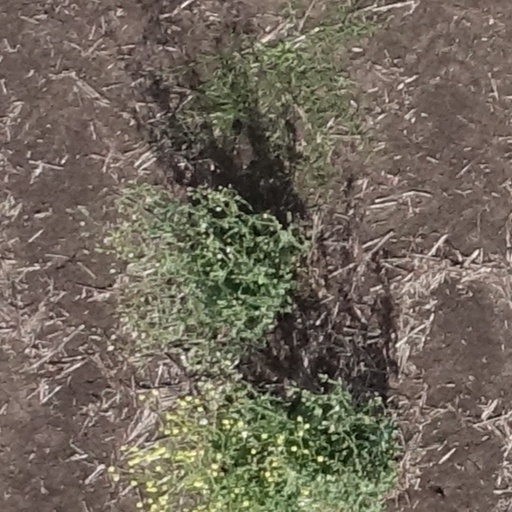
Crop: sorghum